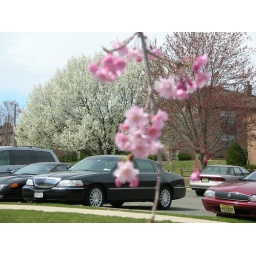
More of these pink flowers to come in the next set of bloom pics.